Yttrium

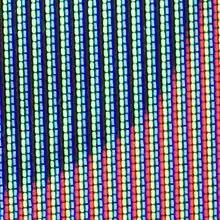
Yttrium is one of the elements that was used to make the red color in CRT televisions.

Yttrium is found in most rare-earth minerals, and some uranium ores, but never in the Earth's crust as a free element. About 31 ppm of the Earth's crust is yttrium, making it the 43rd most abundant element. Yttrium is found in soil in concentrations between 10 and 150 ppm (dry weight average of 23 ppm) and in sea water at 9 ppt. Lunar rock samples collected during the American Apollo Project have a relatively high content of yttrium.